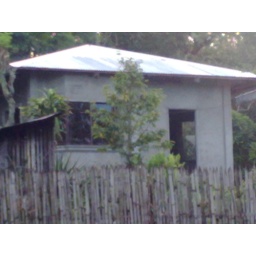
nora new house this is under construct with manoy boy